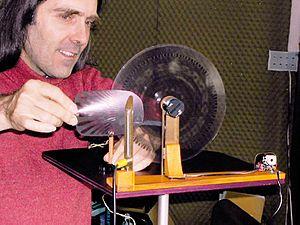
Jacques Dudon jouant le disque photosonique
Jacques Dudon est un compositeur et luthier expérimental français né en 1951 à Villecresnes.